Khuli Khidki

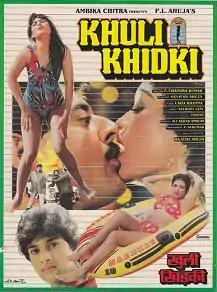
Promotional Poster

Khuli Khidki is a 1989 Bollywood masala film directed by P. Chandrakumar and starring Shafeeq, Neeta Puri, Abhilasha, Gajendra Chauhan, Aruna Irani, Amjad Khan, Disco Shanti and Tiku Talsania in lead roles.